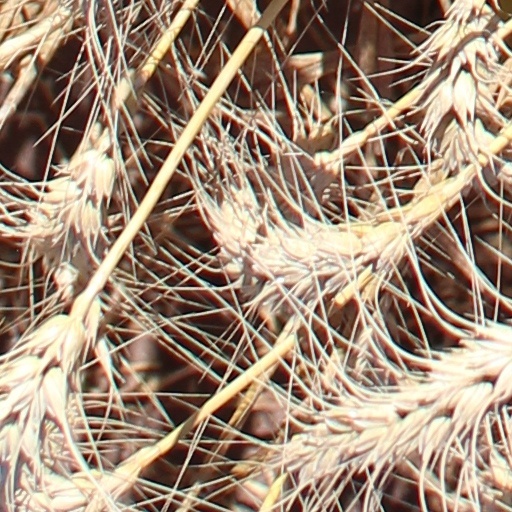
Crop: wheat